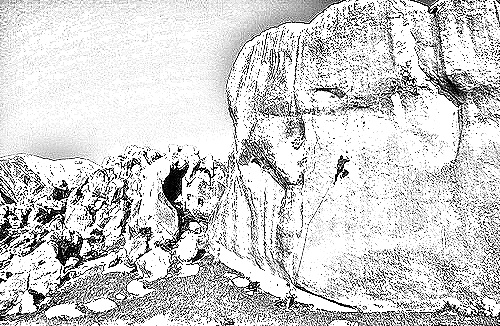
Portrait style: Sketch Portrait